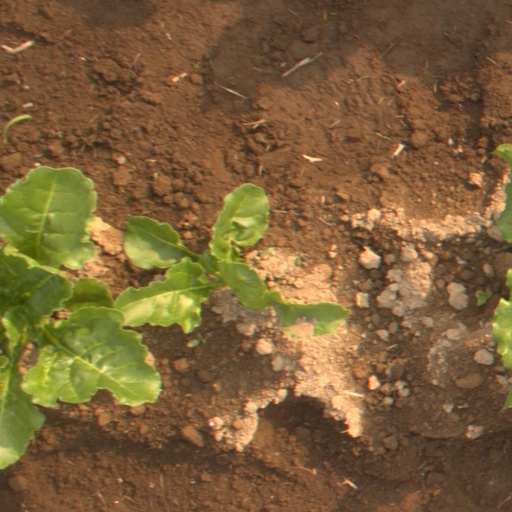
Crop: sugar beet